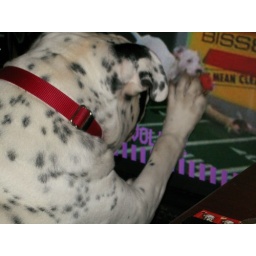
Duke playing in puppy bowl